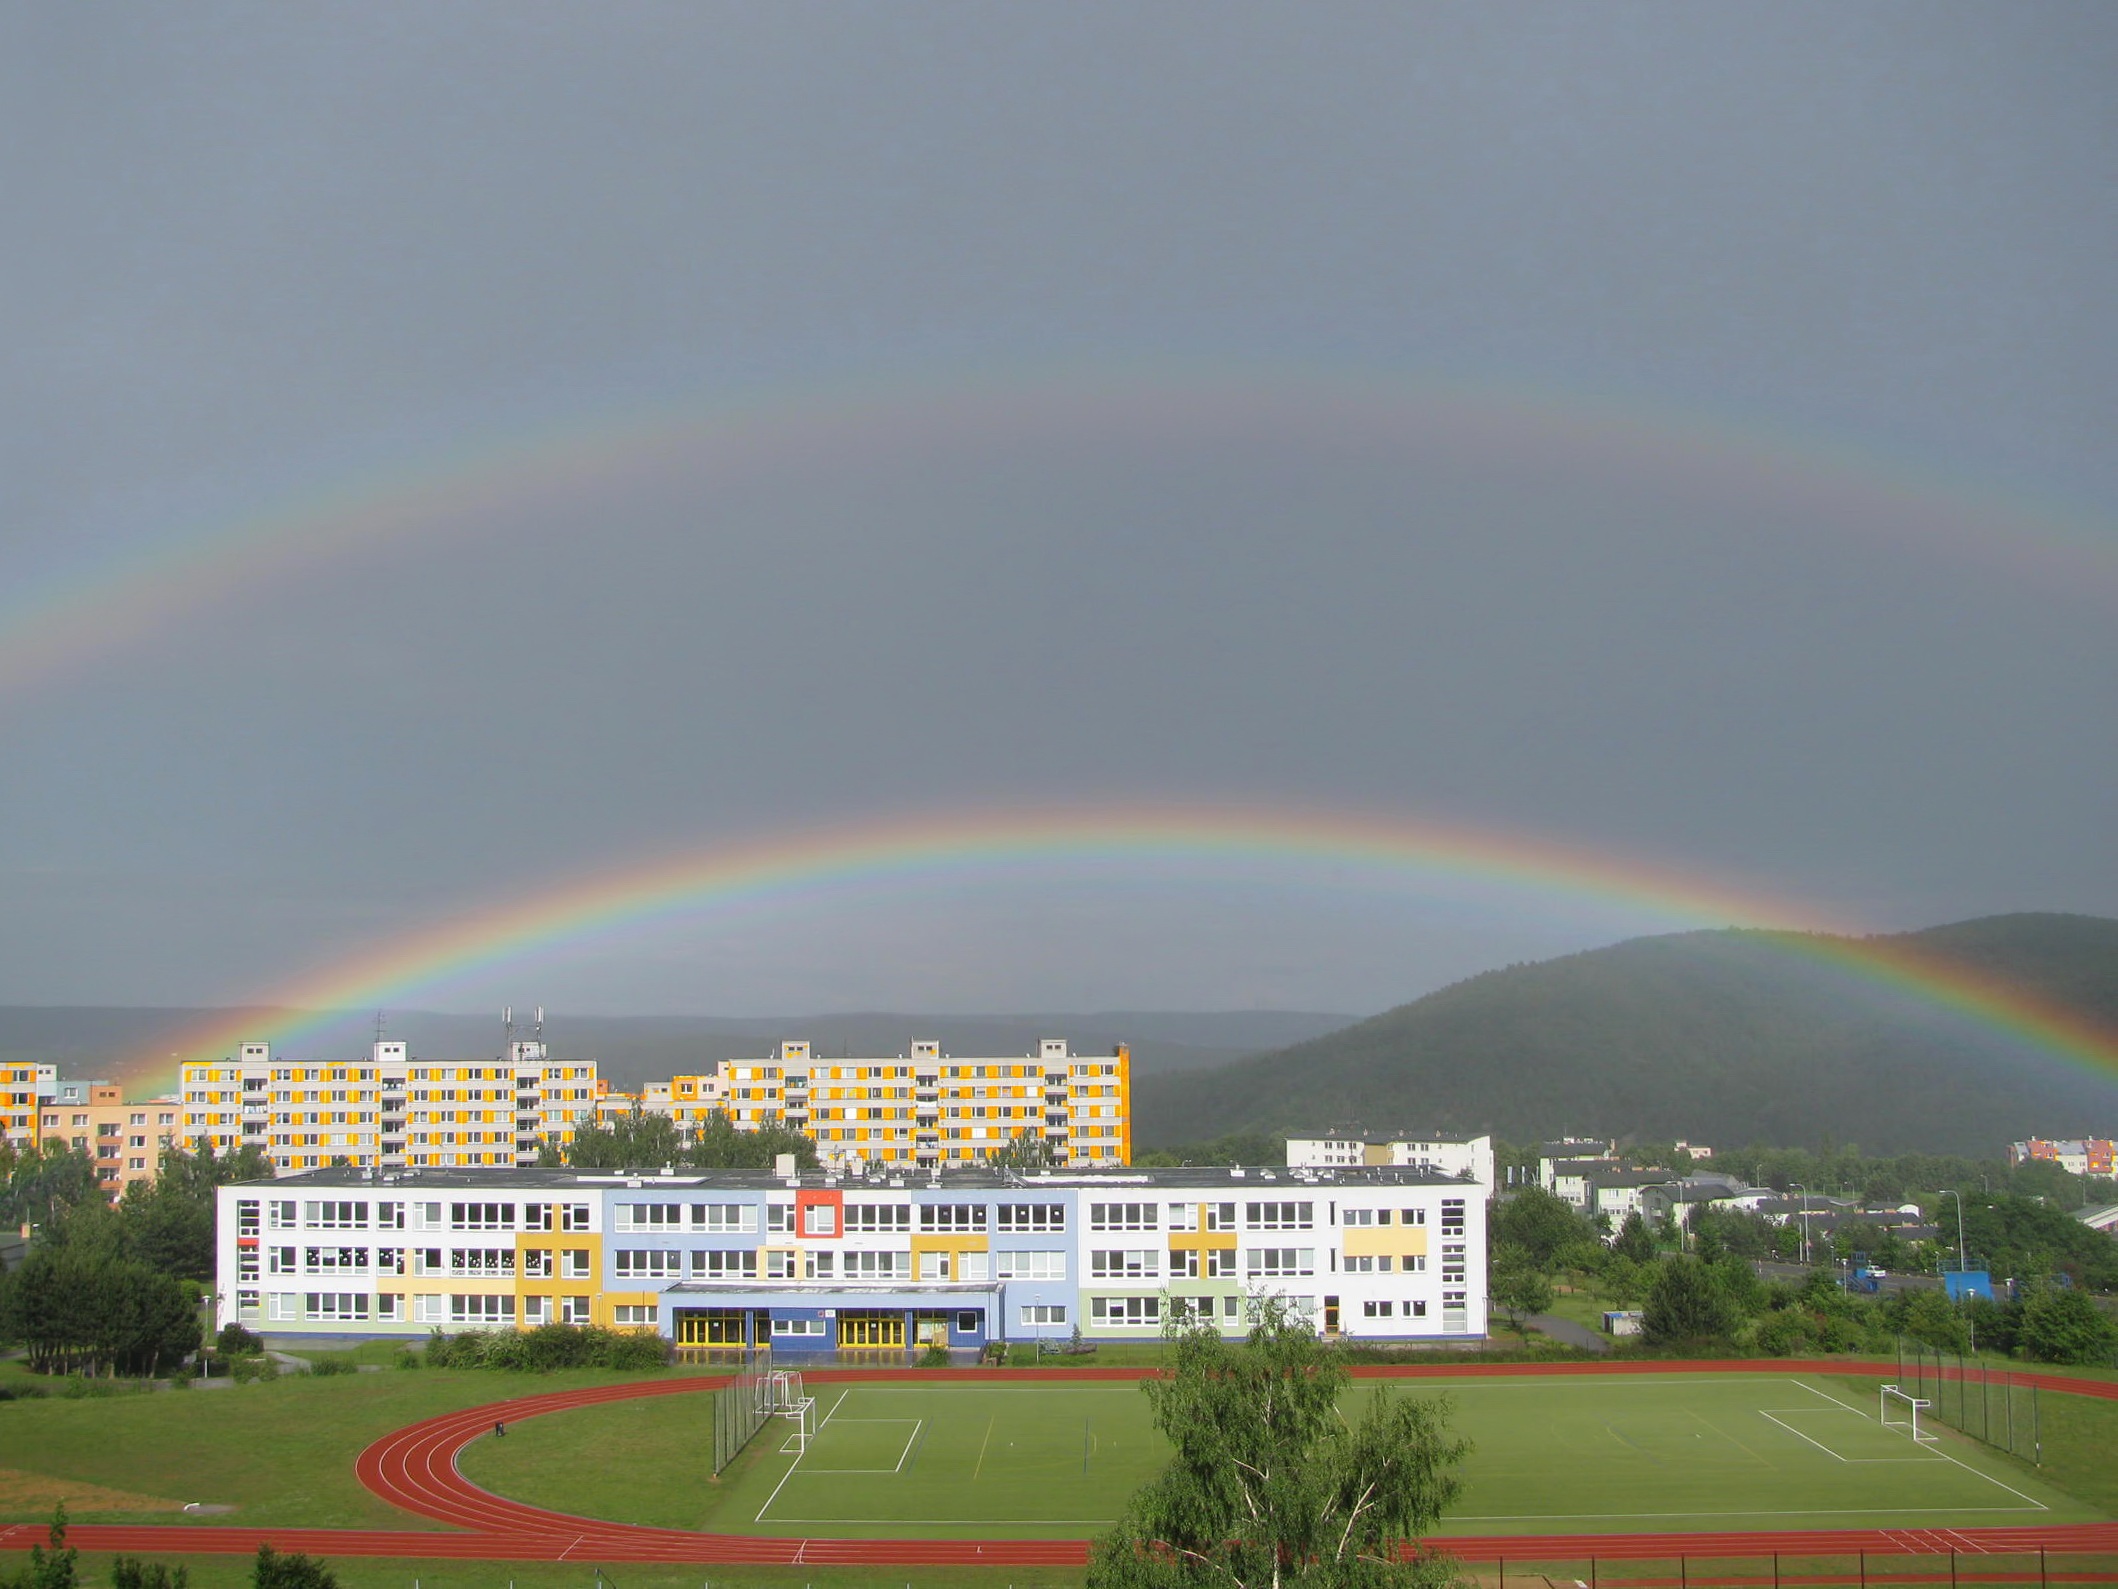
landscape, outdoor, structure, sky, color, colorful, stadium, rainbow, buildings, school, meteorological phenomenon, atmosphere of earth, sport venue, soccer specific stadium, sporting area